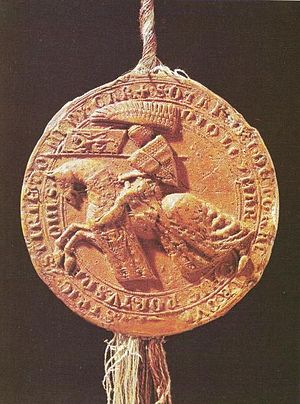
Ottokar 2. af Bøhmen
Ottokar II var konge af Bøhmen fra 1253 til 1278. Han tilhørte det premyslidiske dynasti og var søn af kong Wenceslaus 1.. Gennem sin mor, Kunigunde af Hohenstaufen, var han i familie med Hohenstaufen-slægten som dattersøn af den tyske konge Philip af Schwaben.